Allegheny City Stables

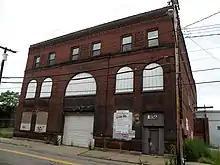
Allegheny City Stables in 2010, prior to being converted to loft apartments

Being the last surviving civic structure built by the government of Allegheny City, Allegheny City Stables began a neighborhood campaign led by the Allegheny West Civic Council, to save the old stables from demolition. The campaign was successful, and the stables building was added to the List of City of Pittsburgh historic designations on July 7, 2007. Still, the building remained vacant for over a decade.